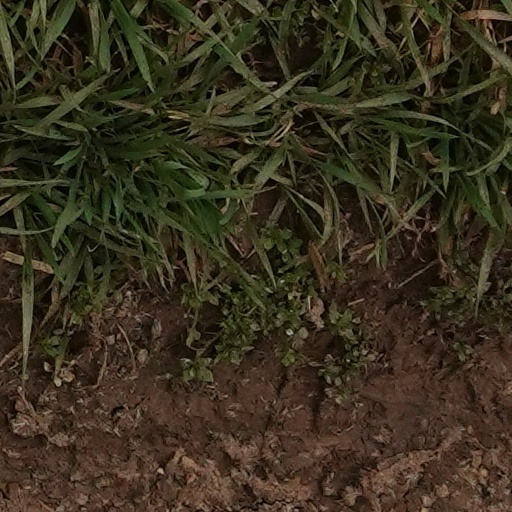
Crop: wheat